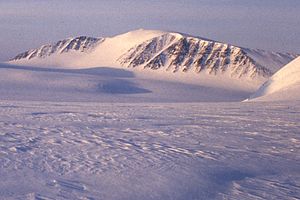
Newtontoppen
Newtontoppen er med 1.717 moh det højeste bjerg på øgruppen Svalbard. Det er placeret i det nordøstlige hjørne af øen Spitsbergen og består af granit.